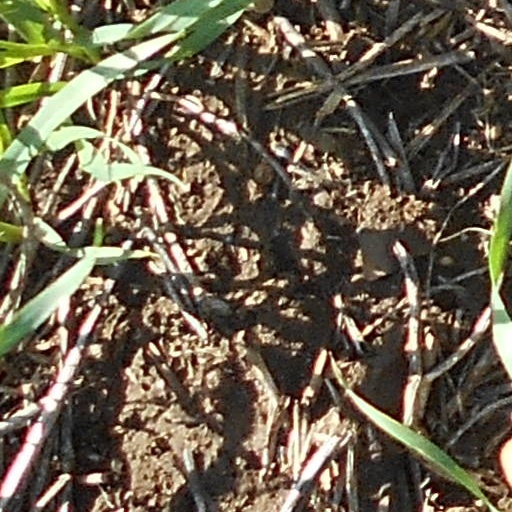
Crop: wheat